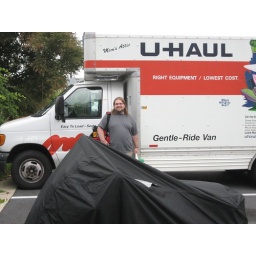
Me standing in front of the truck with Dad taking a picture from the other side of his bike.